Maksim Rokhmistrov

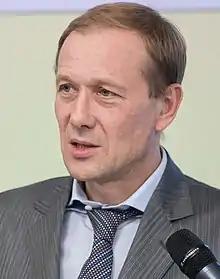
Maksim Stanislavovich Rokhmistrov

Maksim Stanislavovich Rokhmistrov (also transliterated as Maxim Rokhmistrov; born January 5, 1968, in Kirzhach) is a member of the State Duma of Russia for the Liberal Democratic Party of Russia. Rokhmistrov is Deputy Chairman of the Duma Committee on Property, and was previously chairman of the Secretariat of the Deputy Chairman of the State Duma.